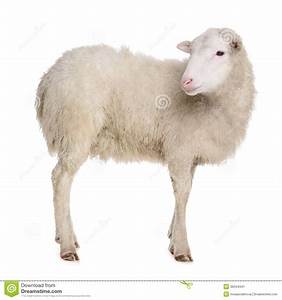
Label: sheep